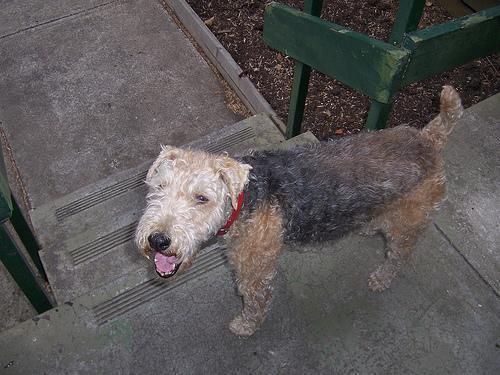
Lakeland_terrier